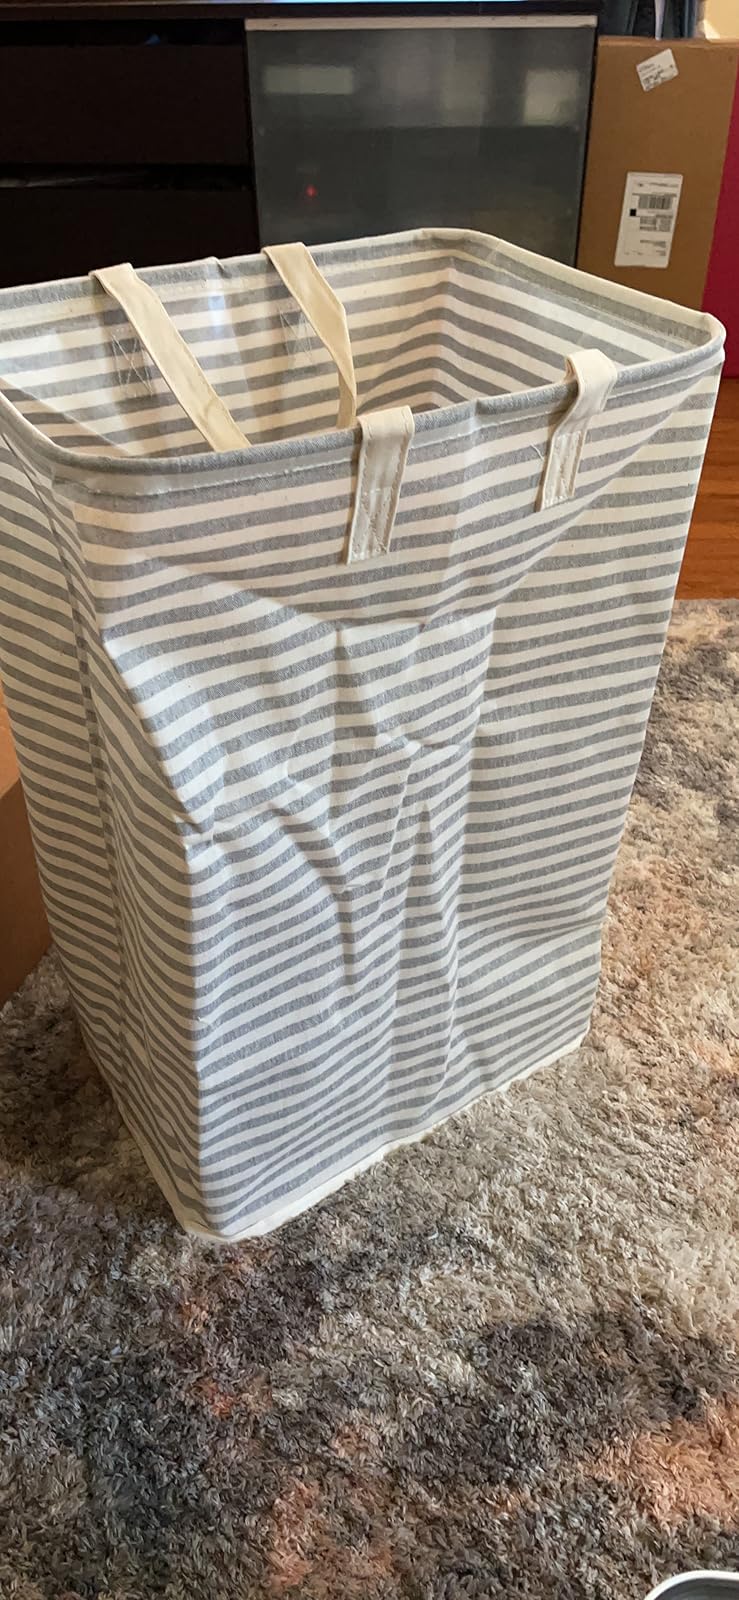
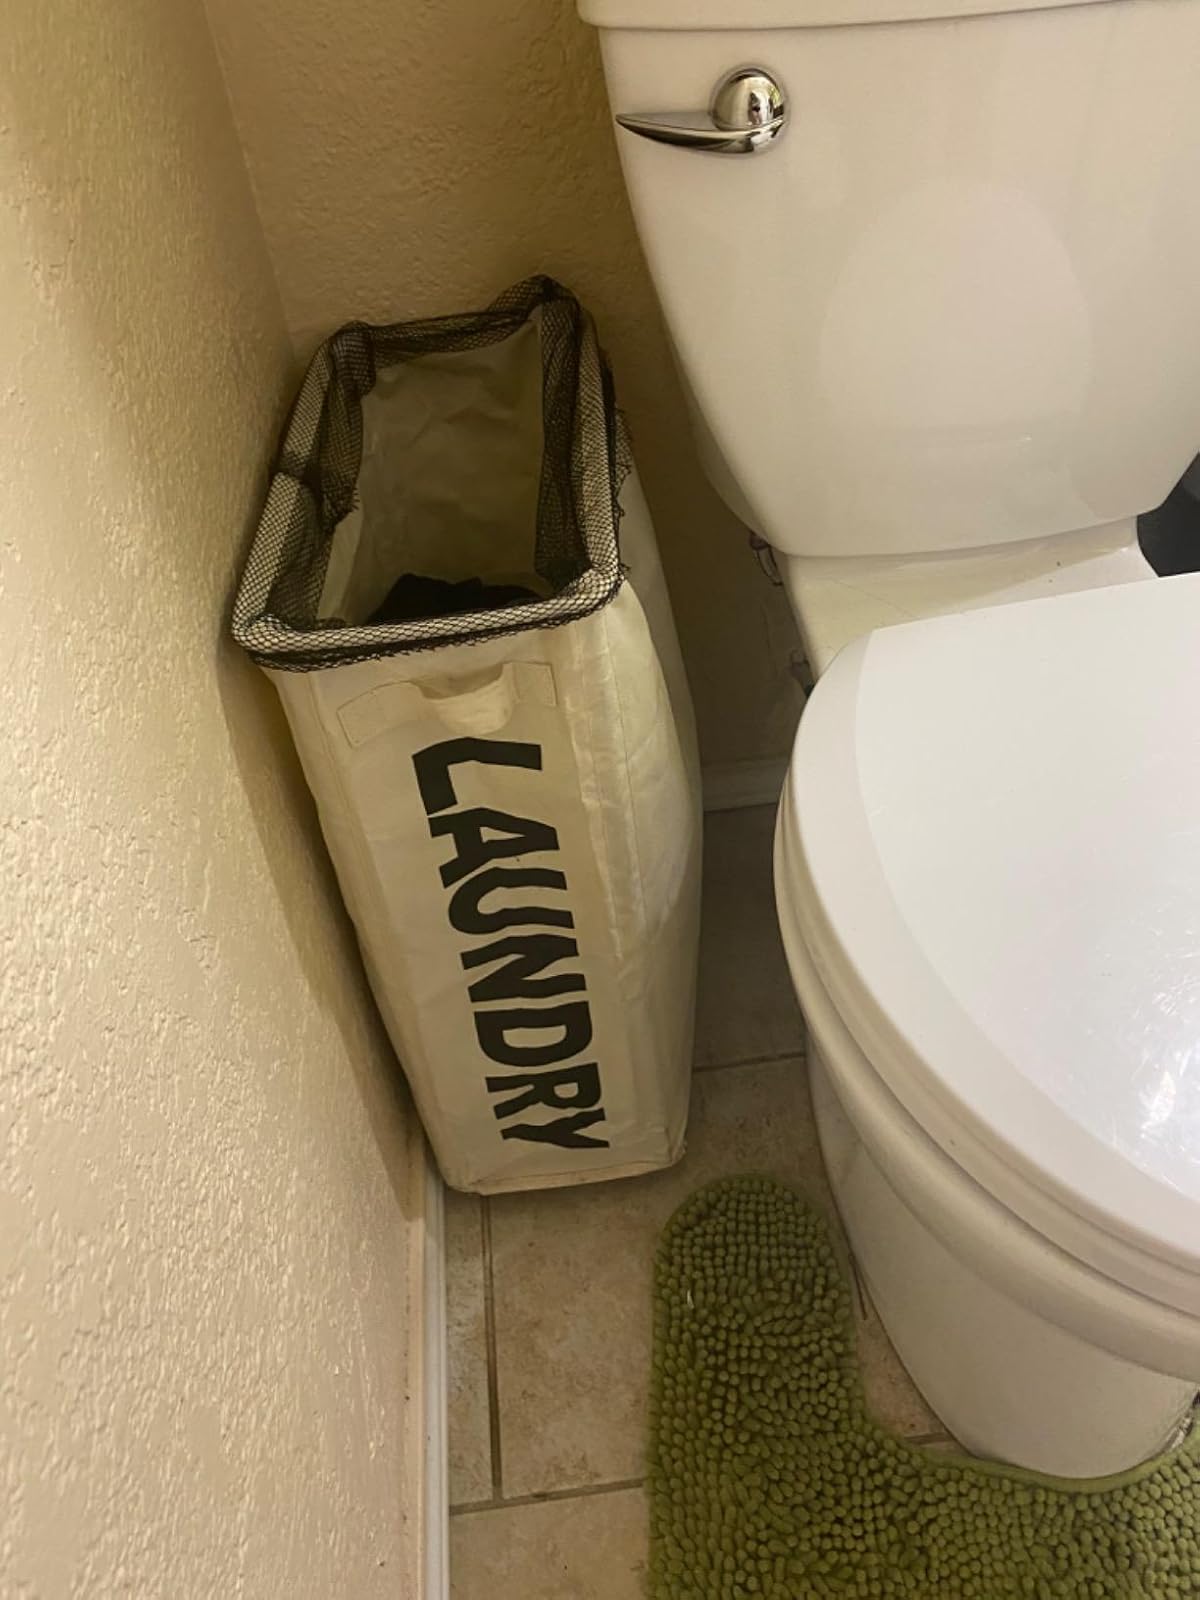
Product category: items_hamper
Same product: no